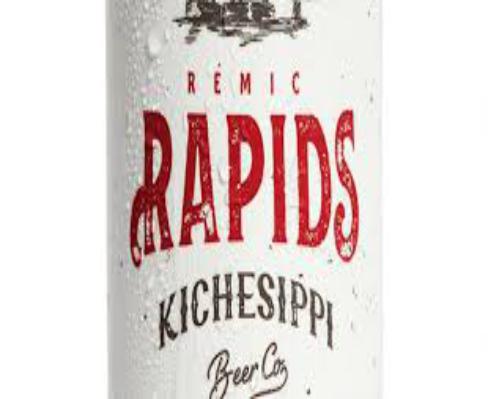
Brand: kichesippi-1
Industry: Food